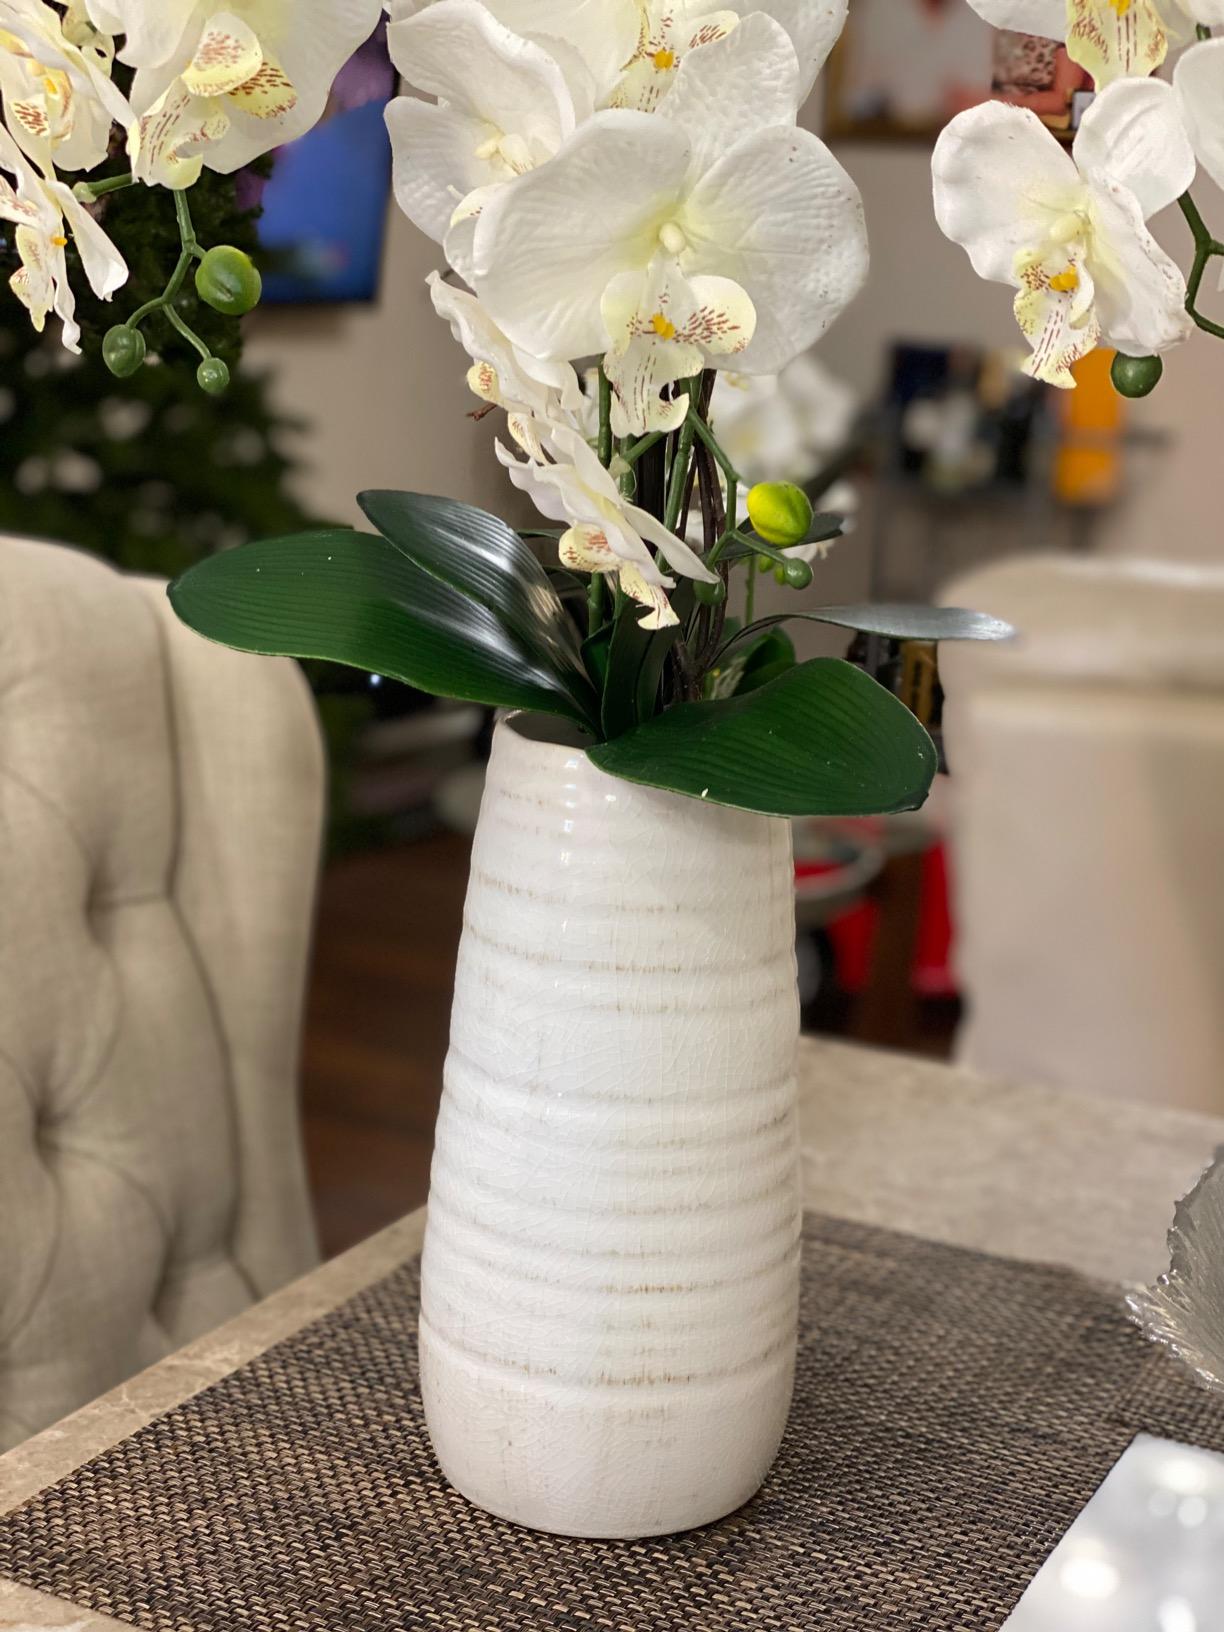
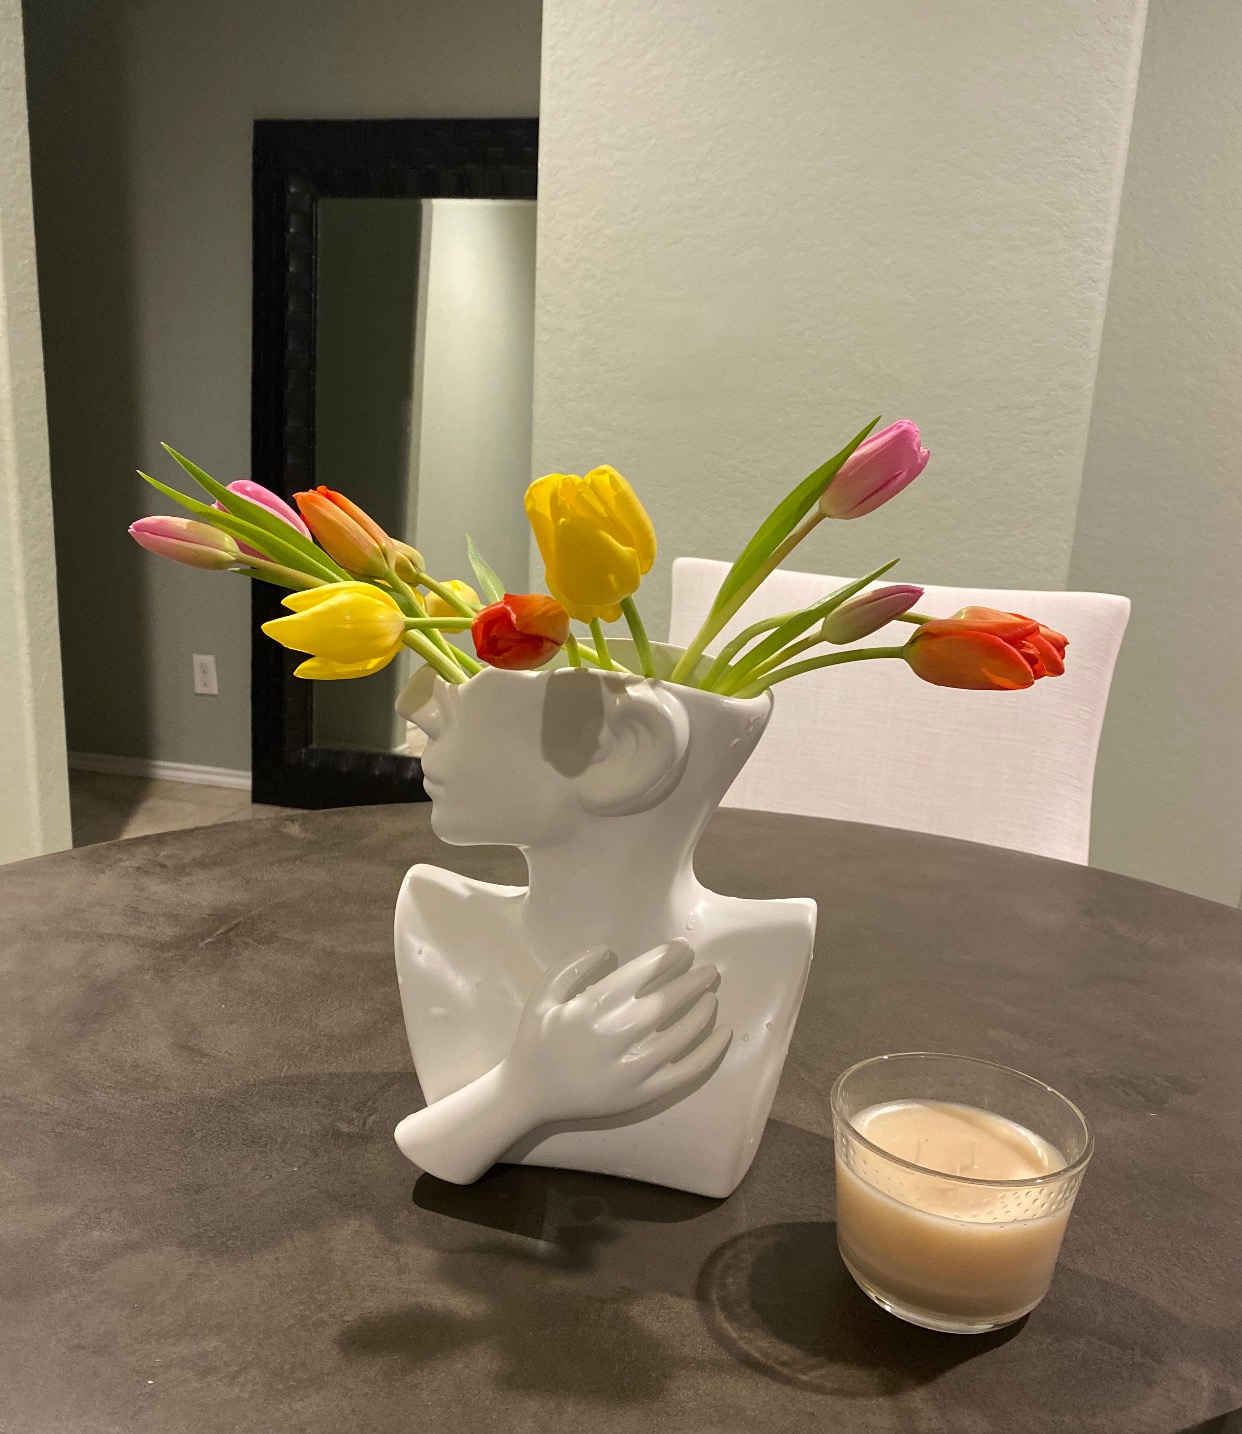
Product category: vase
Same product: no